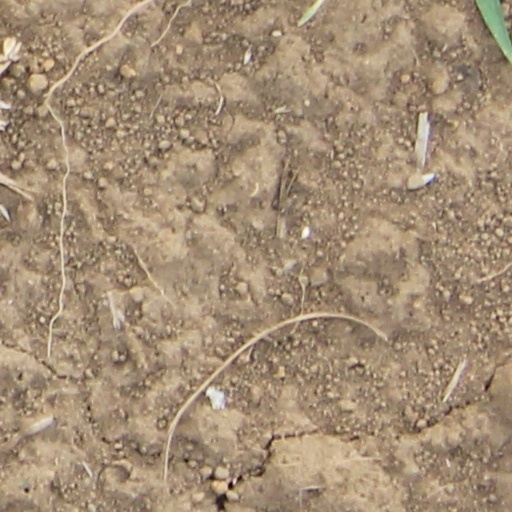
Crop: wheat